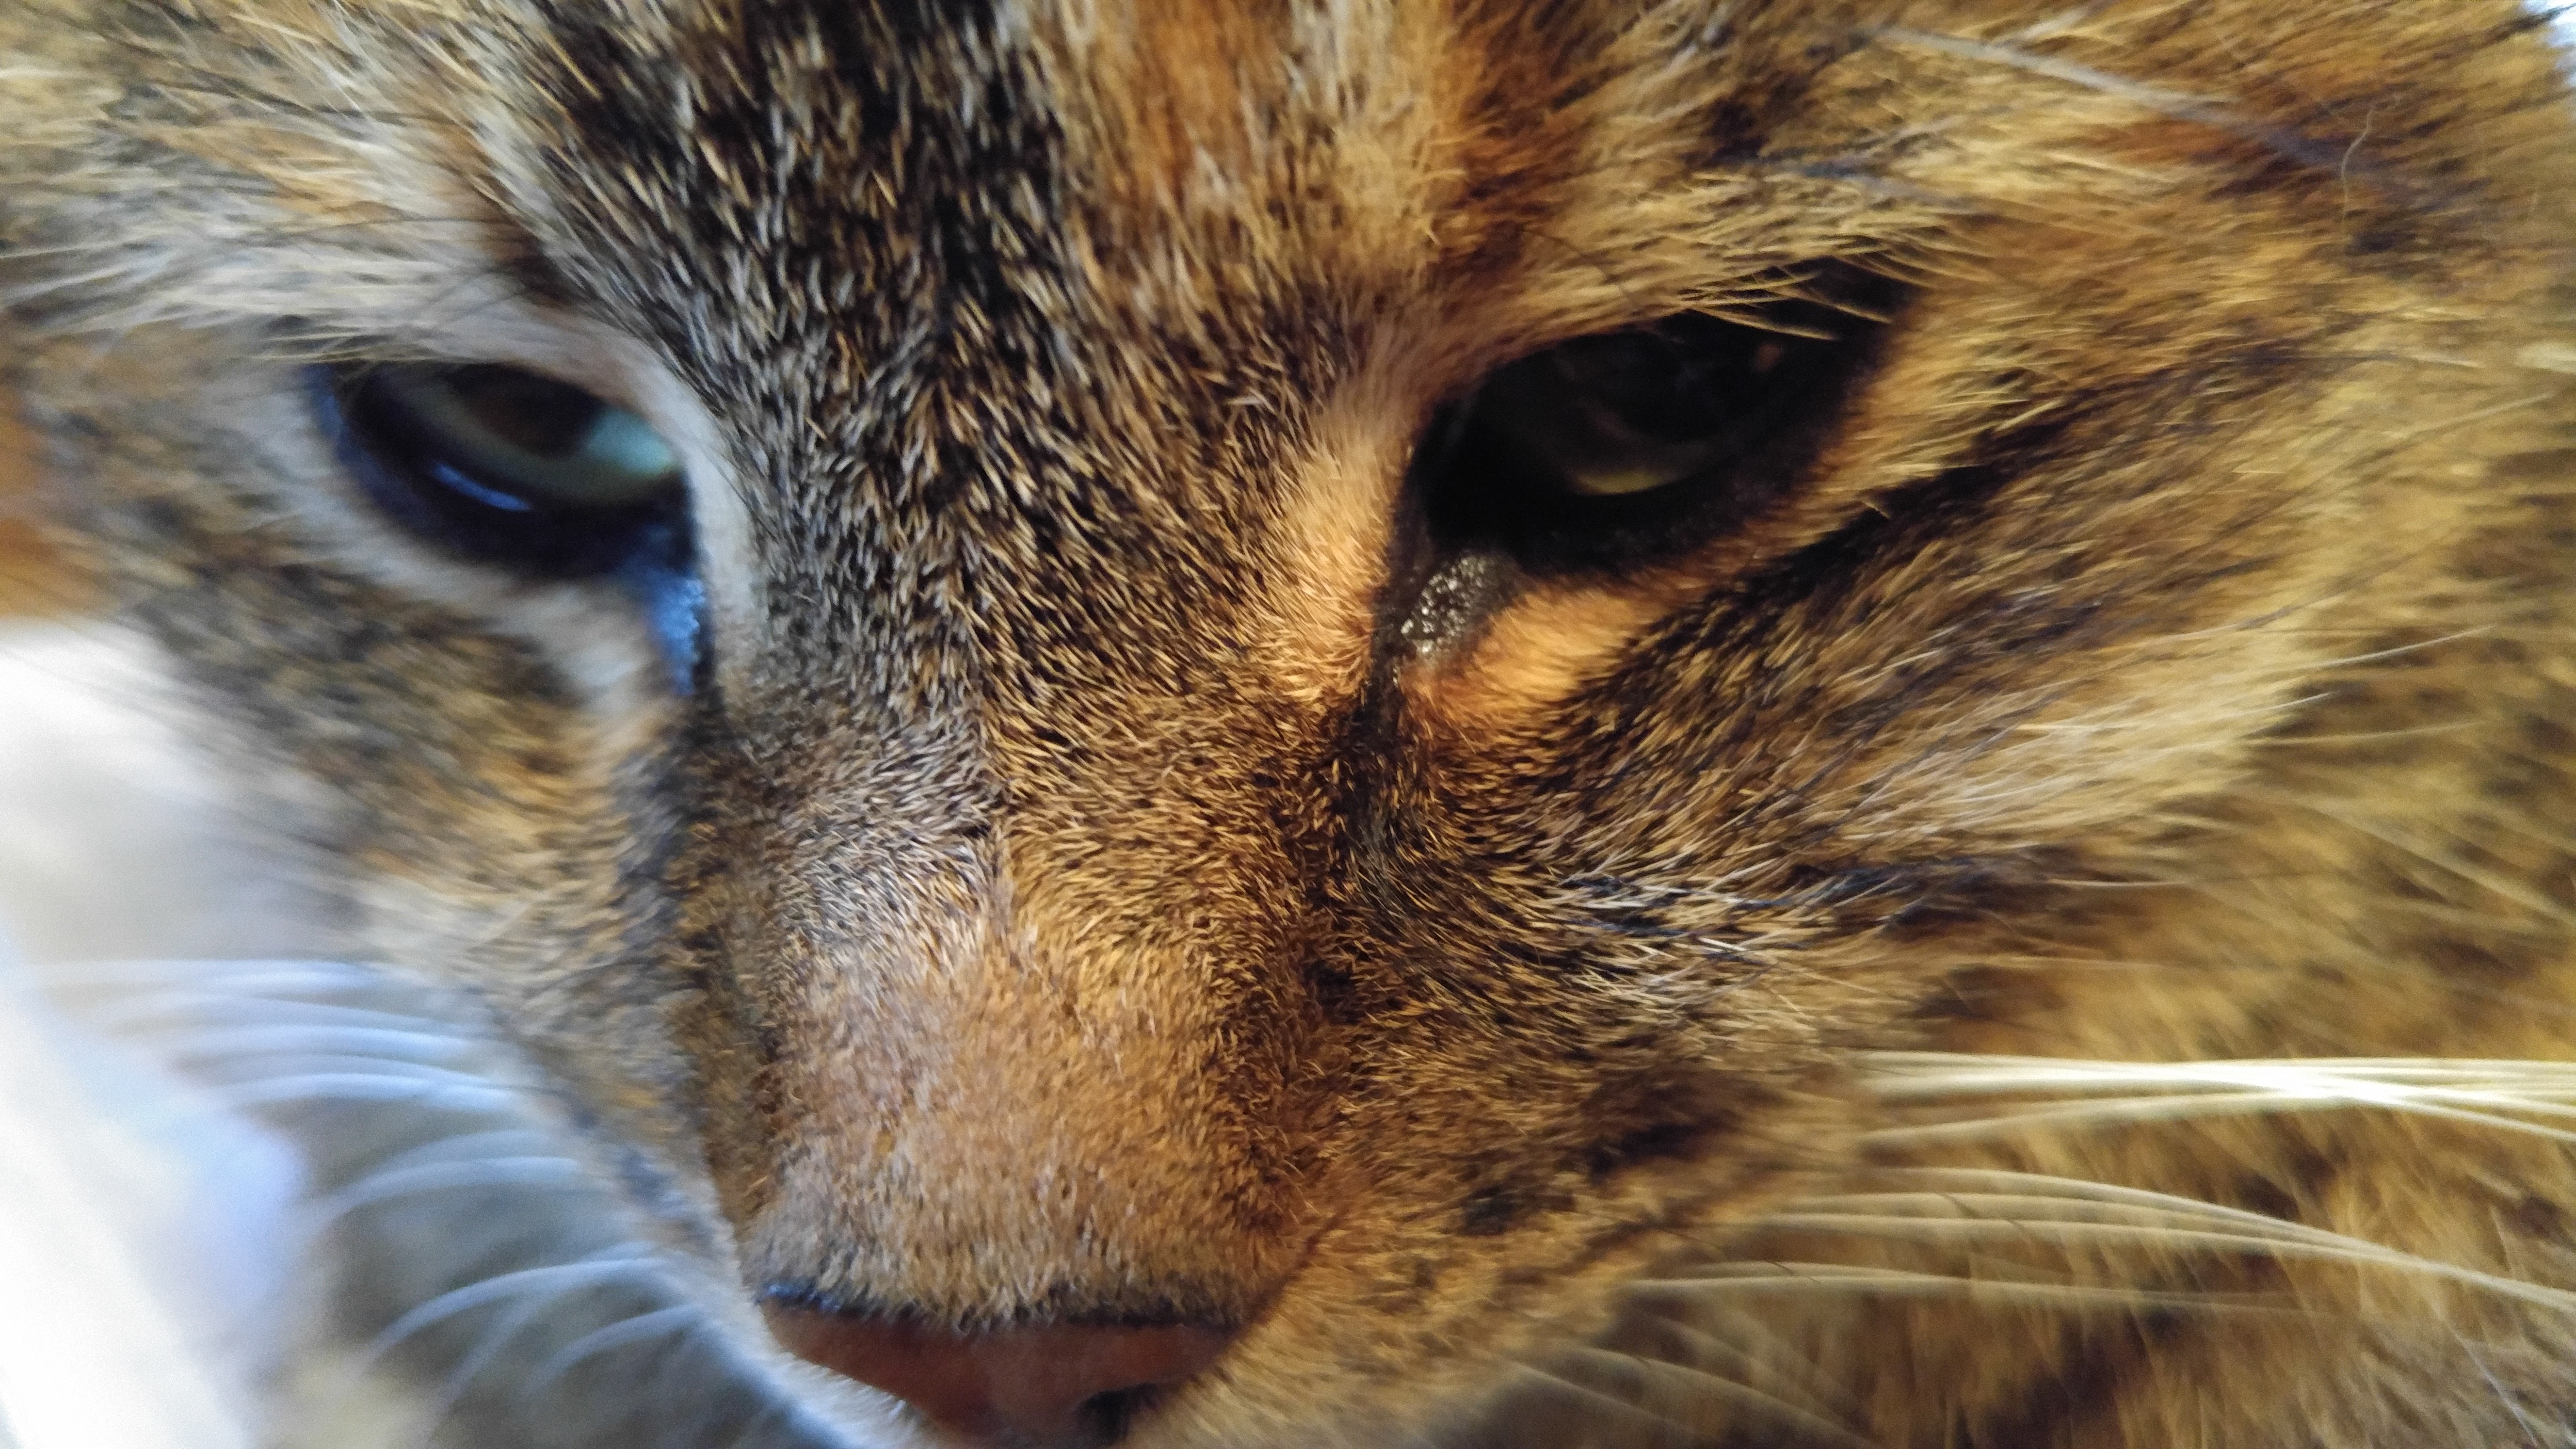
cat, mammal, fauna, close up, nose, whiskers, snout, vertebrate, tabby cat, bengal, european shorthair, wild cat, small to medium sized cats, cat like mammal, domestic short haired cat